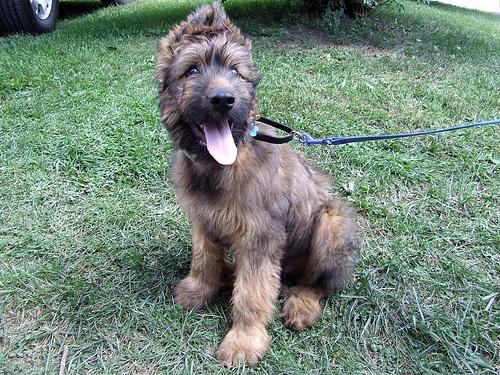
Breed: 230-n000041-briard